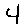
Label: 4